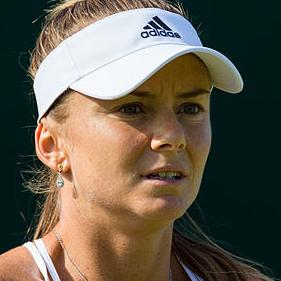
Age: 31